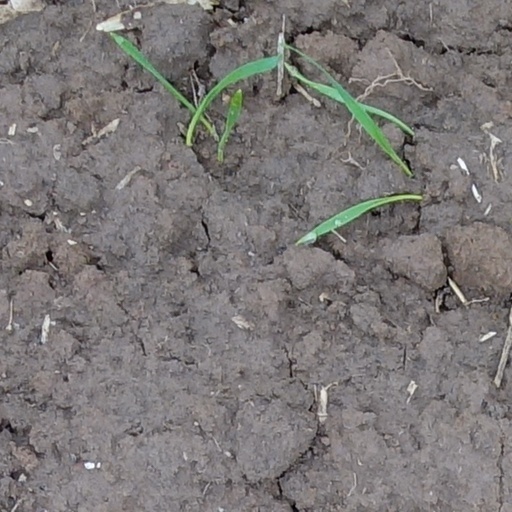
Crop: wheat